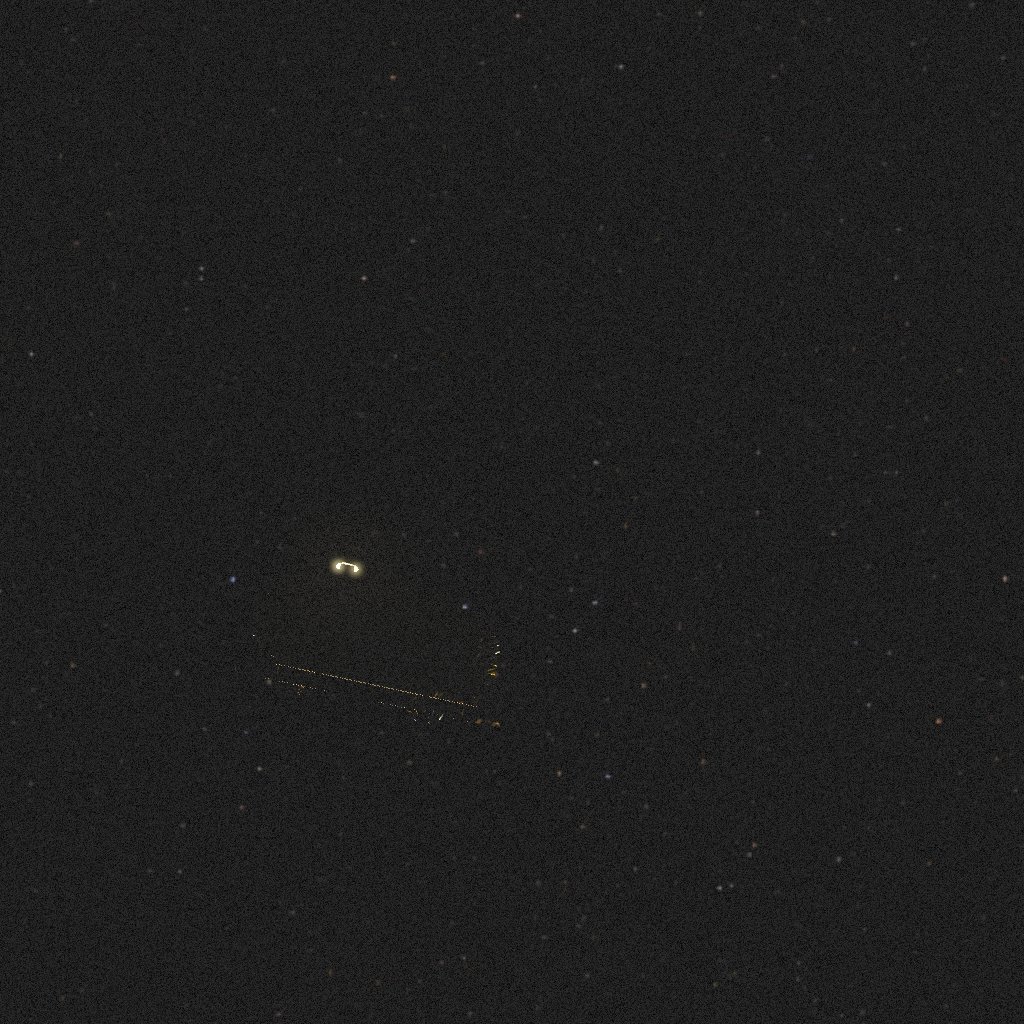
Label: lisa_pathfinder